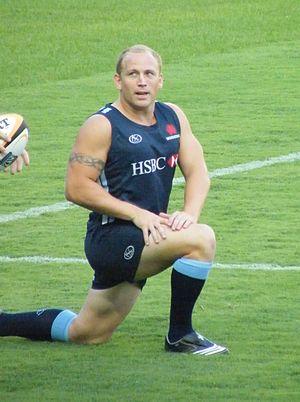
Brett Sheehan, né le 16 septembre 1979 à Geraldton, est un ancien joueur de rugby à XV international australien. Il évolue au poste de demi de mêlée.
La liste des joueurs sélectionnés en équipe d'Australie de rugby à XV comprend 930 joueurs au 19 octobre 2019, le dernier étant Jordan Petaia retenu pour la première fois en équipe nationale 5 octobre 2019 contre l'Uruguay. Le premier Australien sélectionné est Paddy Carew le 24 juin 1899 contre les Lions britanniques et irlandais. L'ordre établi prend en compte la date de la première sélection, puis la qualité de titulaire ou remplaçant et enfin l'ordre alphabétique.